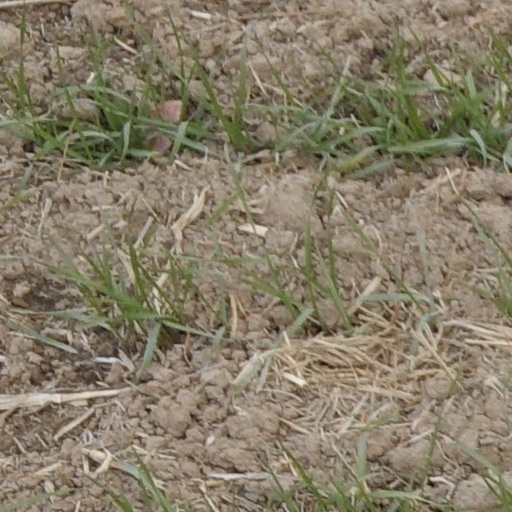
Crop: wheat